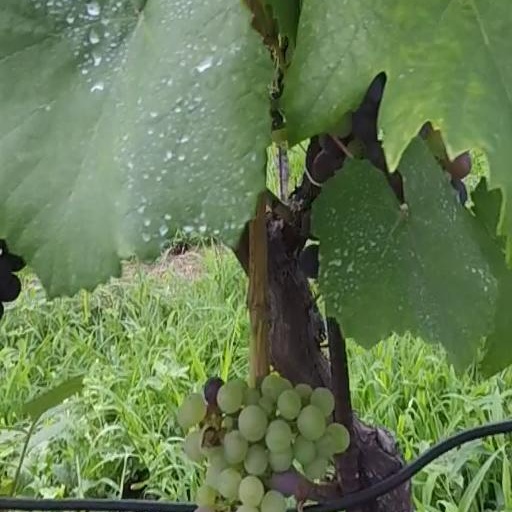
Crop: grape